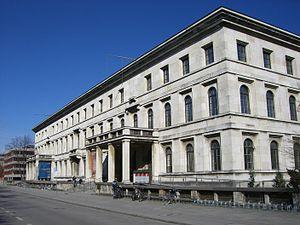
La Hochschule für Musik und Theater München est l'une des universités les plus renommées en Allemagne, spécialisée dans la musique et les arts de la scène. Le siège de la Hochschule est l'ancien Führerbau du NSDAP, situé à Arcisstraße 12, sur le côté est de la Königsplatz. L'enseignement et des événements ont également lieu dans d'autres endroits Luisenstraße 37a, Gasteig, Prinzregententheater et Wilhelmstraße. Depuis 2008, le Conservatoire Richard Strauss, jusque-là indépendant, s'est intégré à la Hochschule.
Hauptstadt der Bewegung est le titre honorifique nazi conféré à la capitale de la Bavière, Munich, entre 1935 et 1945. Ce terme renvoie d'une part à une responsabilité spécifique de Munich et de la Bavière dans l'ascension du national-socialisme, et d'autre part à la tentative nazie de glorifier rétrospectivement, et à partir de 1935, les débuts du national-socialisme, au moment où le pouvoir se déplace effectivement à Berlin. Il impose à Munich un travail de mémoire conséquent dès 1945.